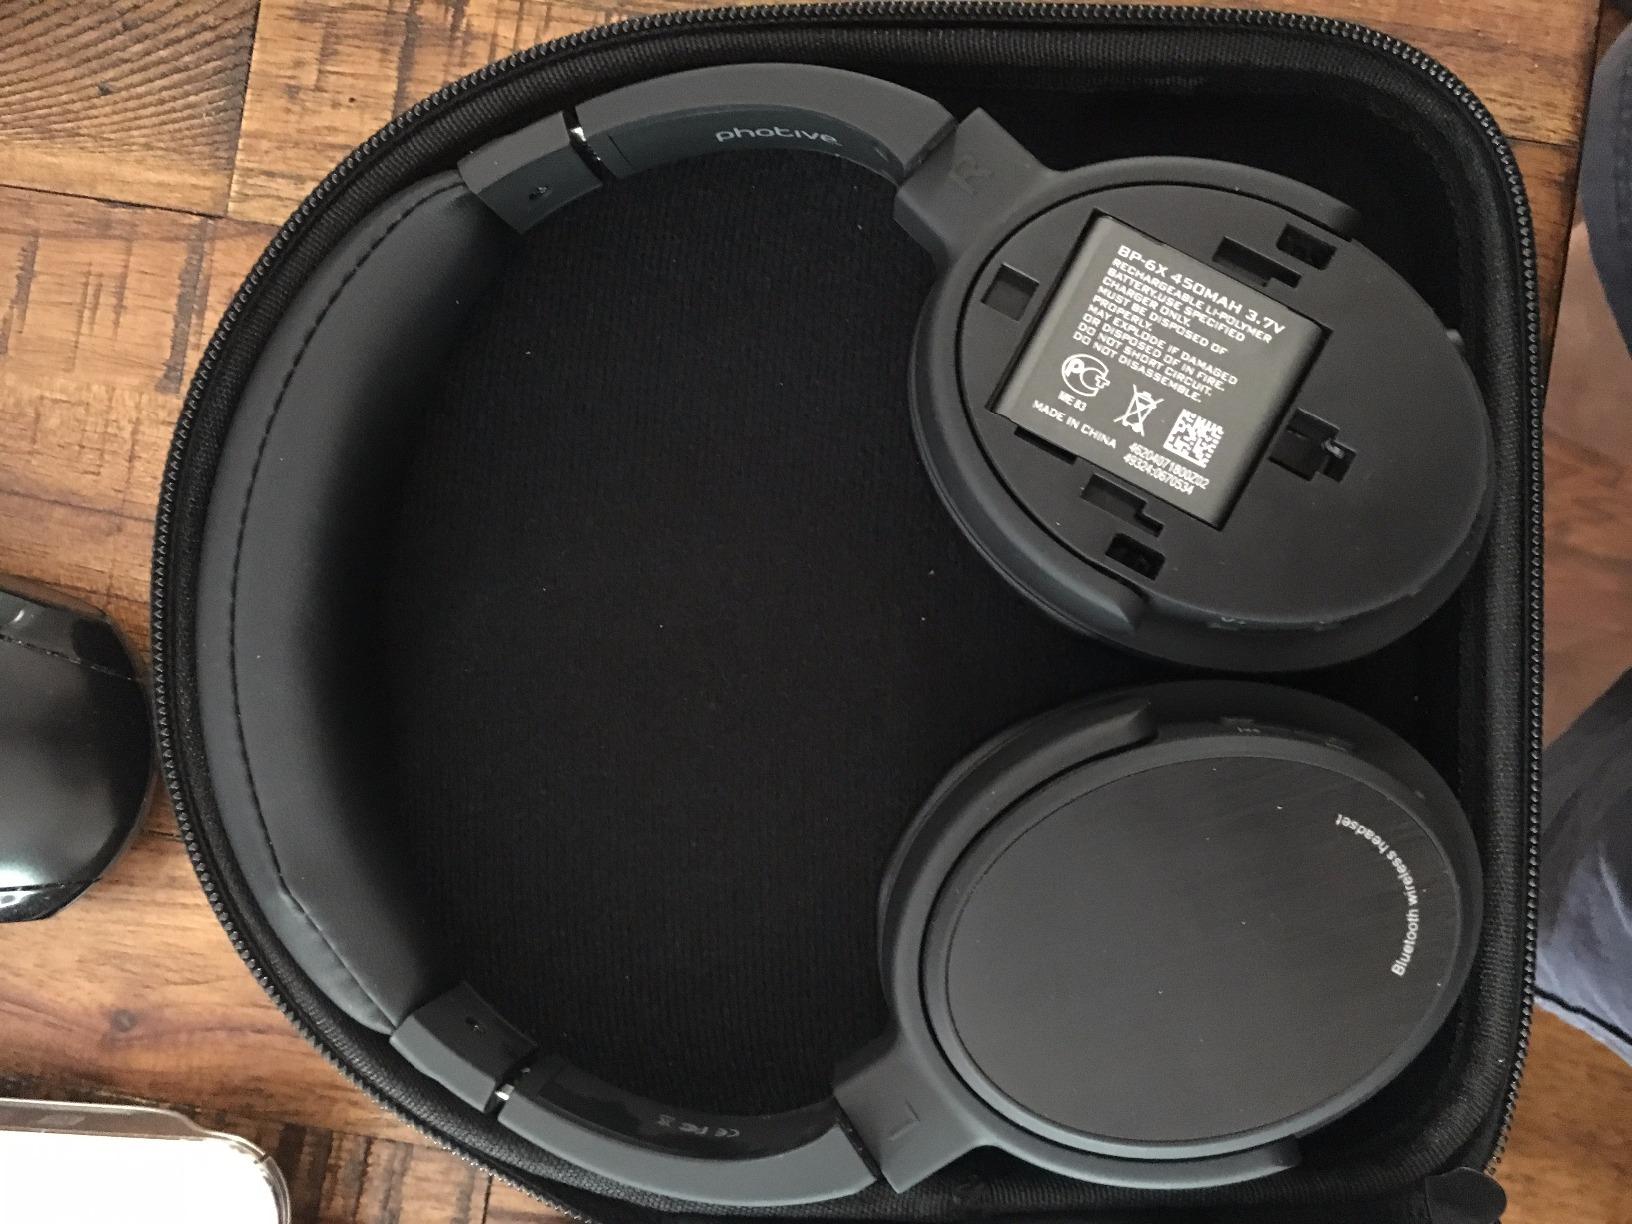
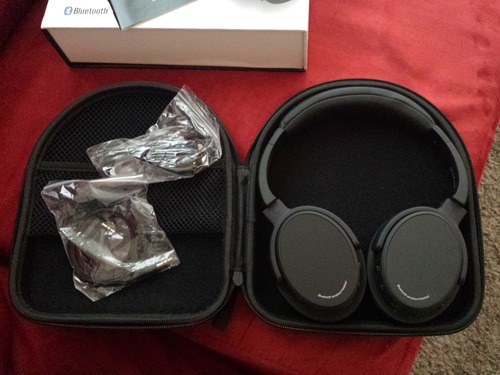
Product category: headphones
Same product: yes